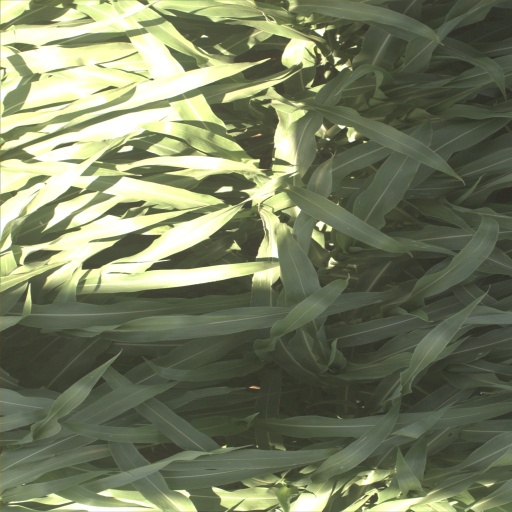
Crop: sorghum